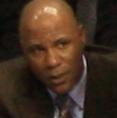
Age: 45